Black Crow (automobile)

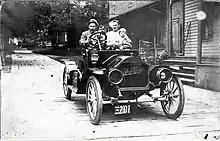
Postcard of right-hand drive Black Crow automobile, ca. 1910 by a Liberty Pennsylvania, photographer. Caption on reverse reads: "Walter Stroble at wheel in Liberty PA ca. 1910"

Black Crow automobiles were manufactured from 1909 until 1911 by the Crow Motor Car Company in Elkhart, Indiana, and sold by the Black Motor Company.